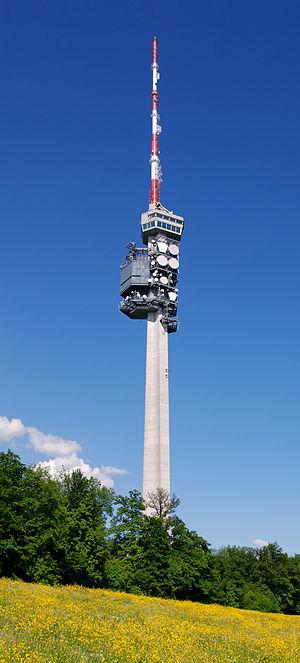
Cette liste présente les cantons suisses par altitude.
L'émetteur TV Bâle, ou selon la désignation officielle Bettingen S Chrischona, est un émetteur radio se trouvant sur la commune de Bettingen dans le canton de Bâle-Ville en Suisse.
Swisscom est l'entreprise phare du marché suisse des télécommunications. Elle est le résultat de la division des PTT en 1997 et appartient majoritairement à l'État suisse. Elle a d'ailleurs le statut de société anonyme de droit public, selon la loi sur les entreprises de télécommunications. À peu près 20 000 collaborateurs travaillent pour les entreprises du groupe Swisscom, dont environ 1000 apprentis. Selon ses propres chiffres, Swisscom détient en Suisse une part de marché de 60 % dans le secteur du mobile, de 67 % dans le haut débit et de 33 % dans la télévision. La filiale Fastweb détient 16 % du marché italien des réseaux à large bande auprès de la clientèle privée et 29 % auprès des entreprises. Swisscom emploie 19'317 personnes et a réalisé un chiffre d'affaires de CHF 11,453 milliards en 2019. De nouveaux services dans les domaines de la numérisation et des services informatiques sont destinés à compenser le risque de perte de chiffre d'affaires lié à l'activité principale traditionnelle. Swisscom figurera à nouveau sur la liste Forbes des "plus grandes entreprises publiques du monde" en 2019.